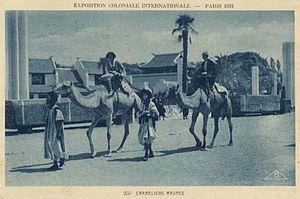
Les chameliers maures à l'Exposition Coloniale de Paris en 1931